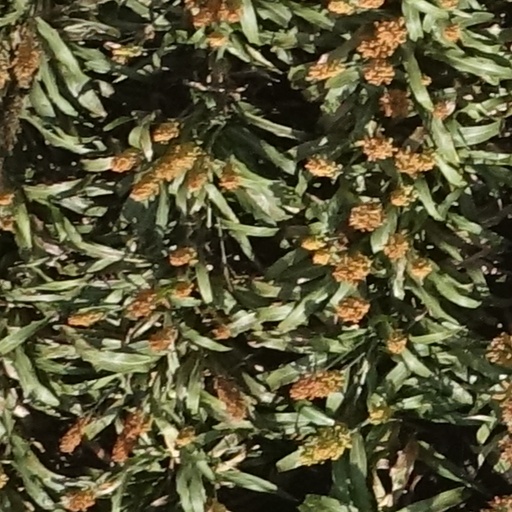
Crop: sorghum